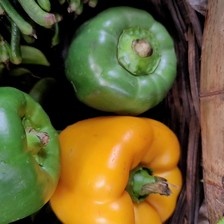
Label: capsicum